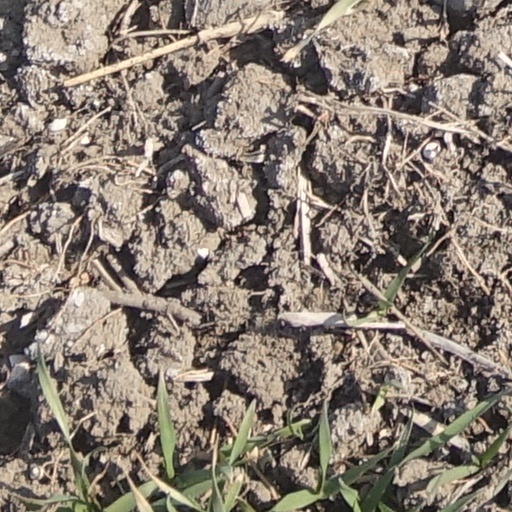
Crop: wheat